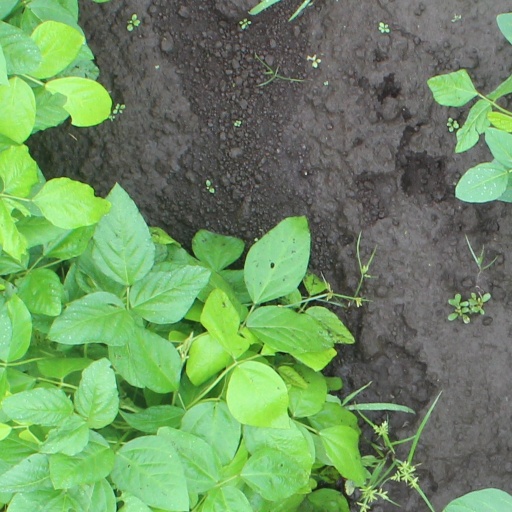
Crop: soybean